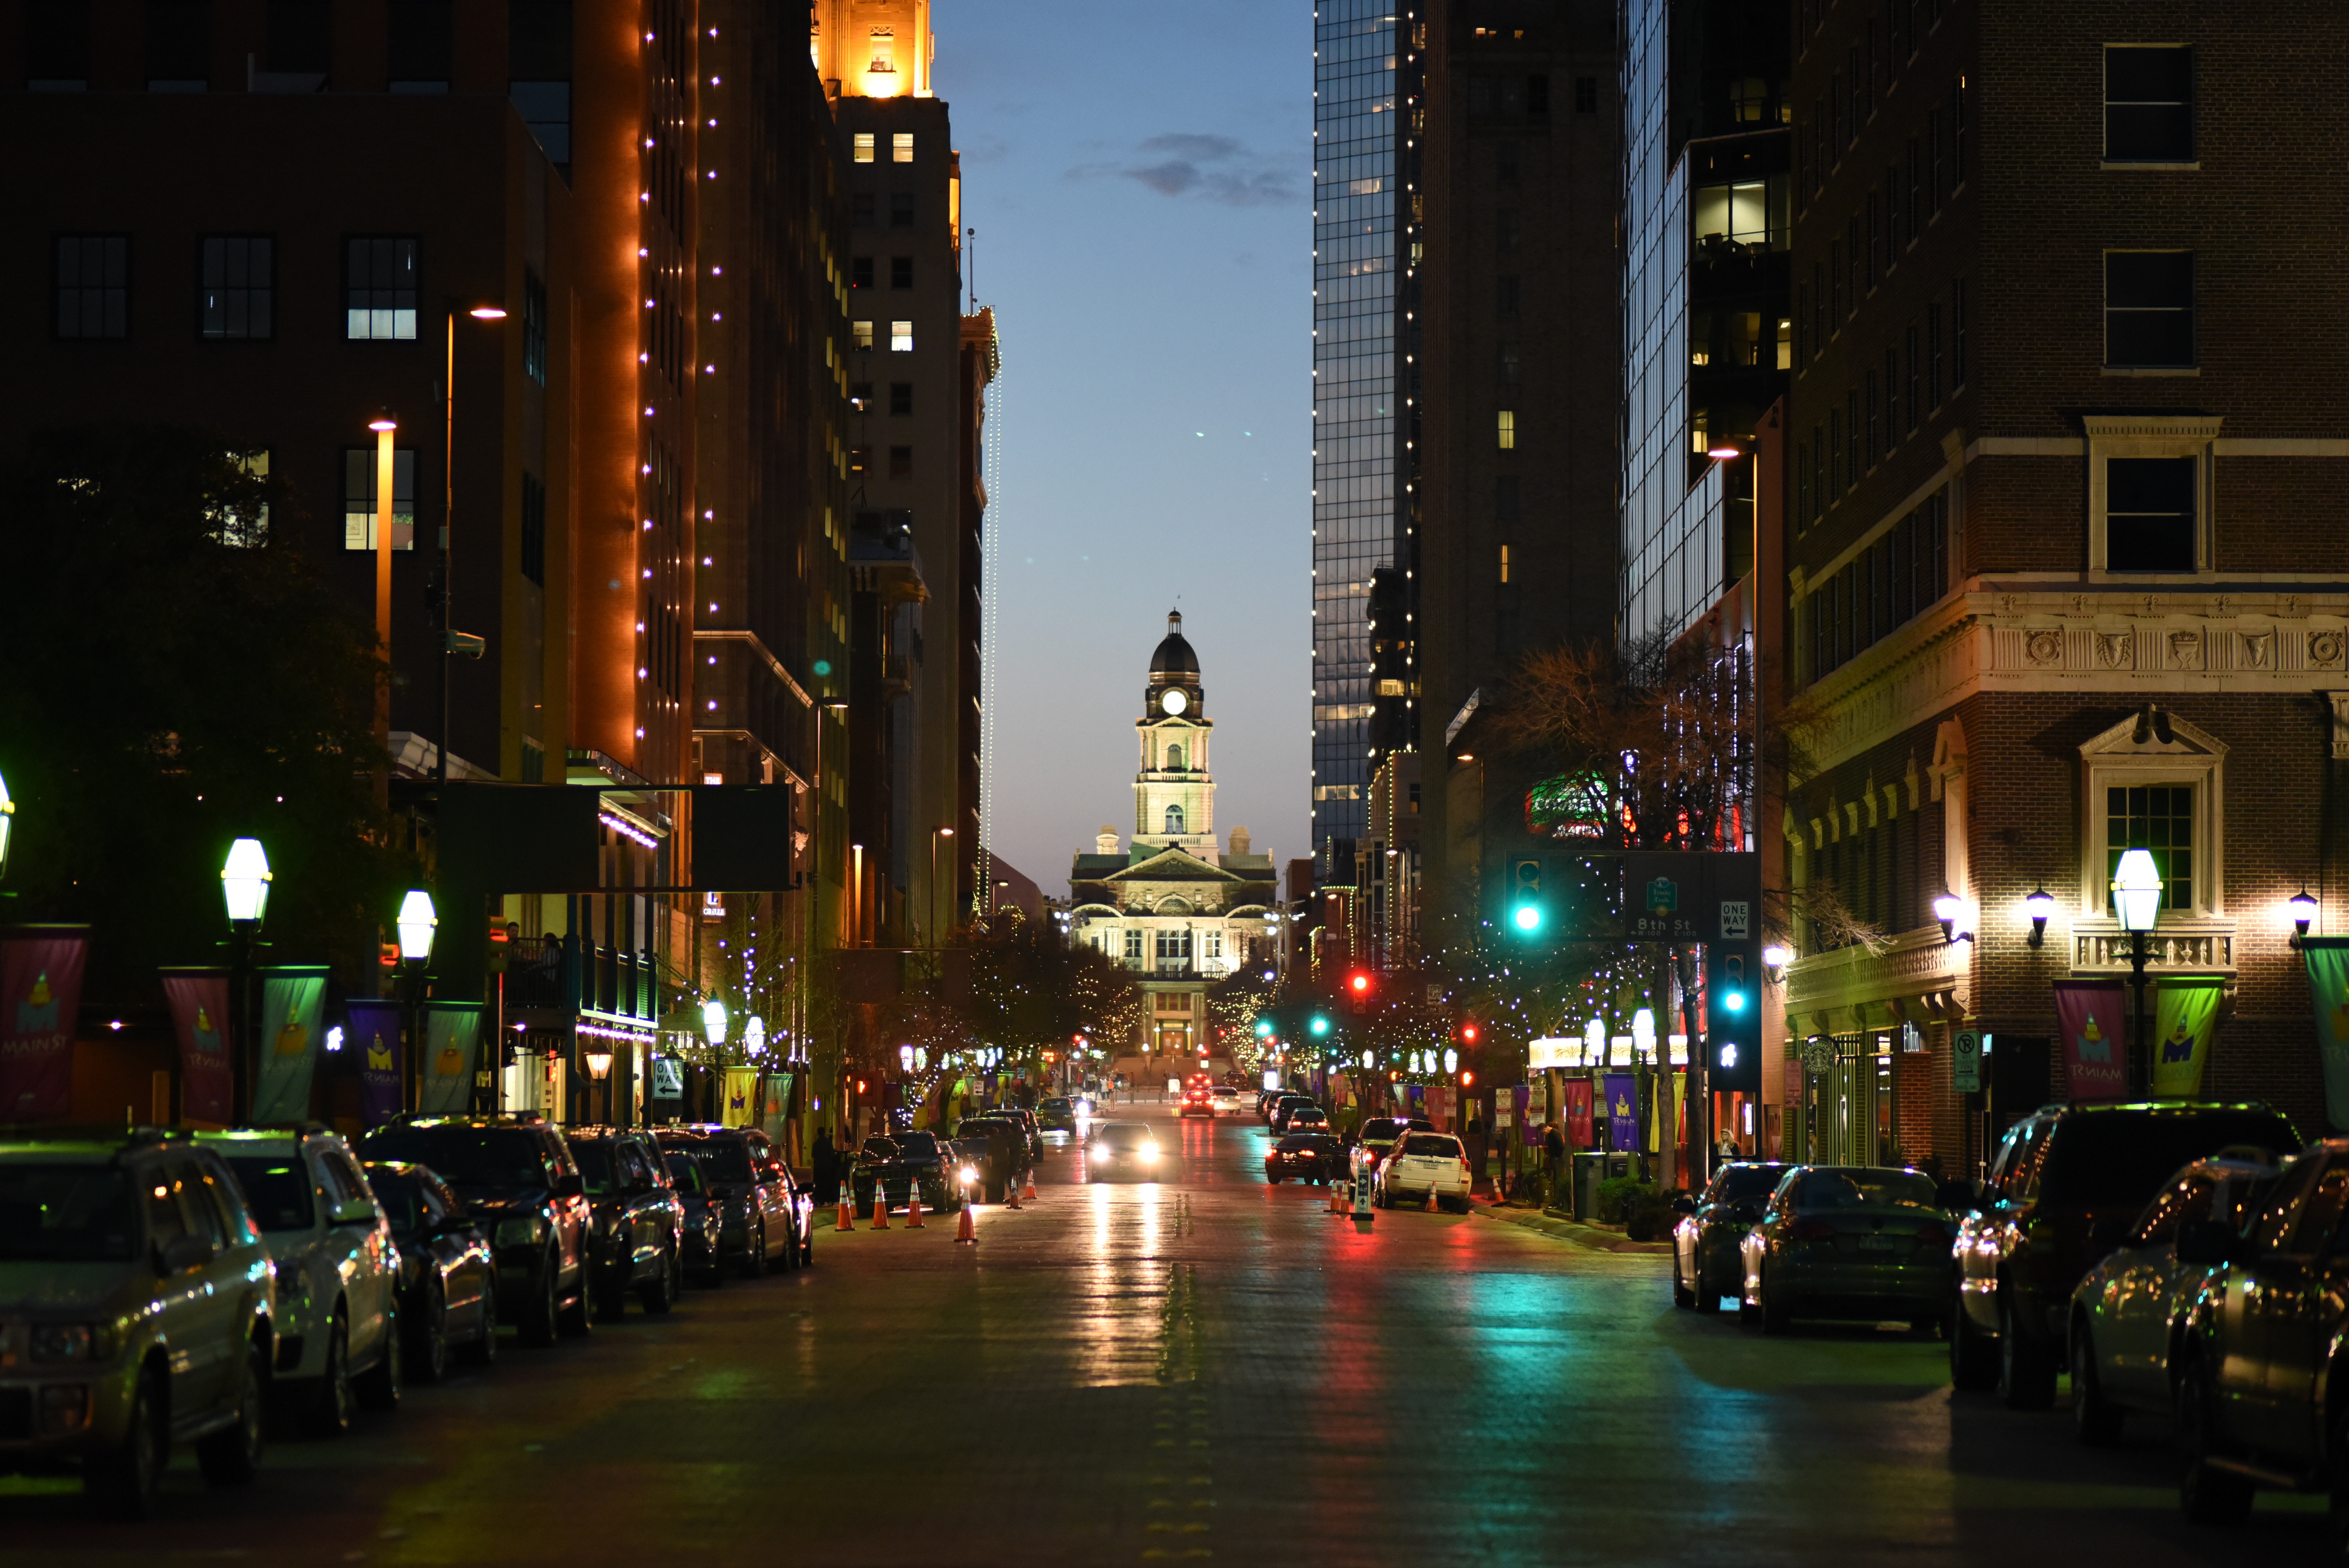
pedestrian, light, road, traffic, street, night, town, city, skyscraper, cityscape, downtown, evening, plaza, lighting, infrastructure, town square, metropolis, urban area, human settlement, metropolitan area